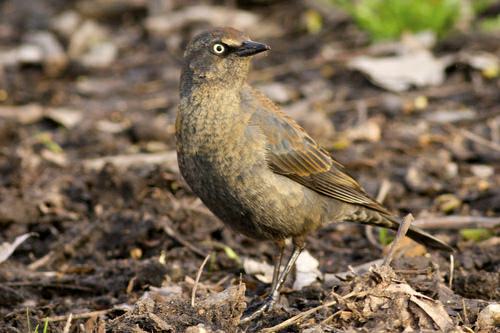
A photo of a rusty blackbird